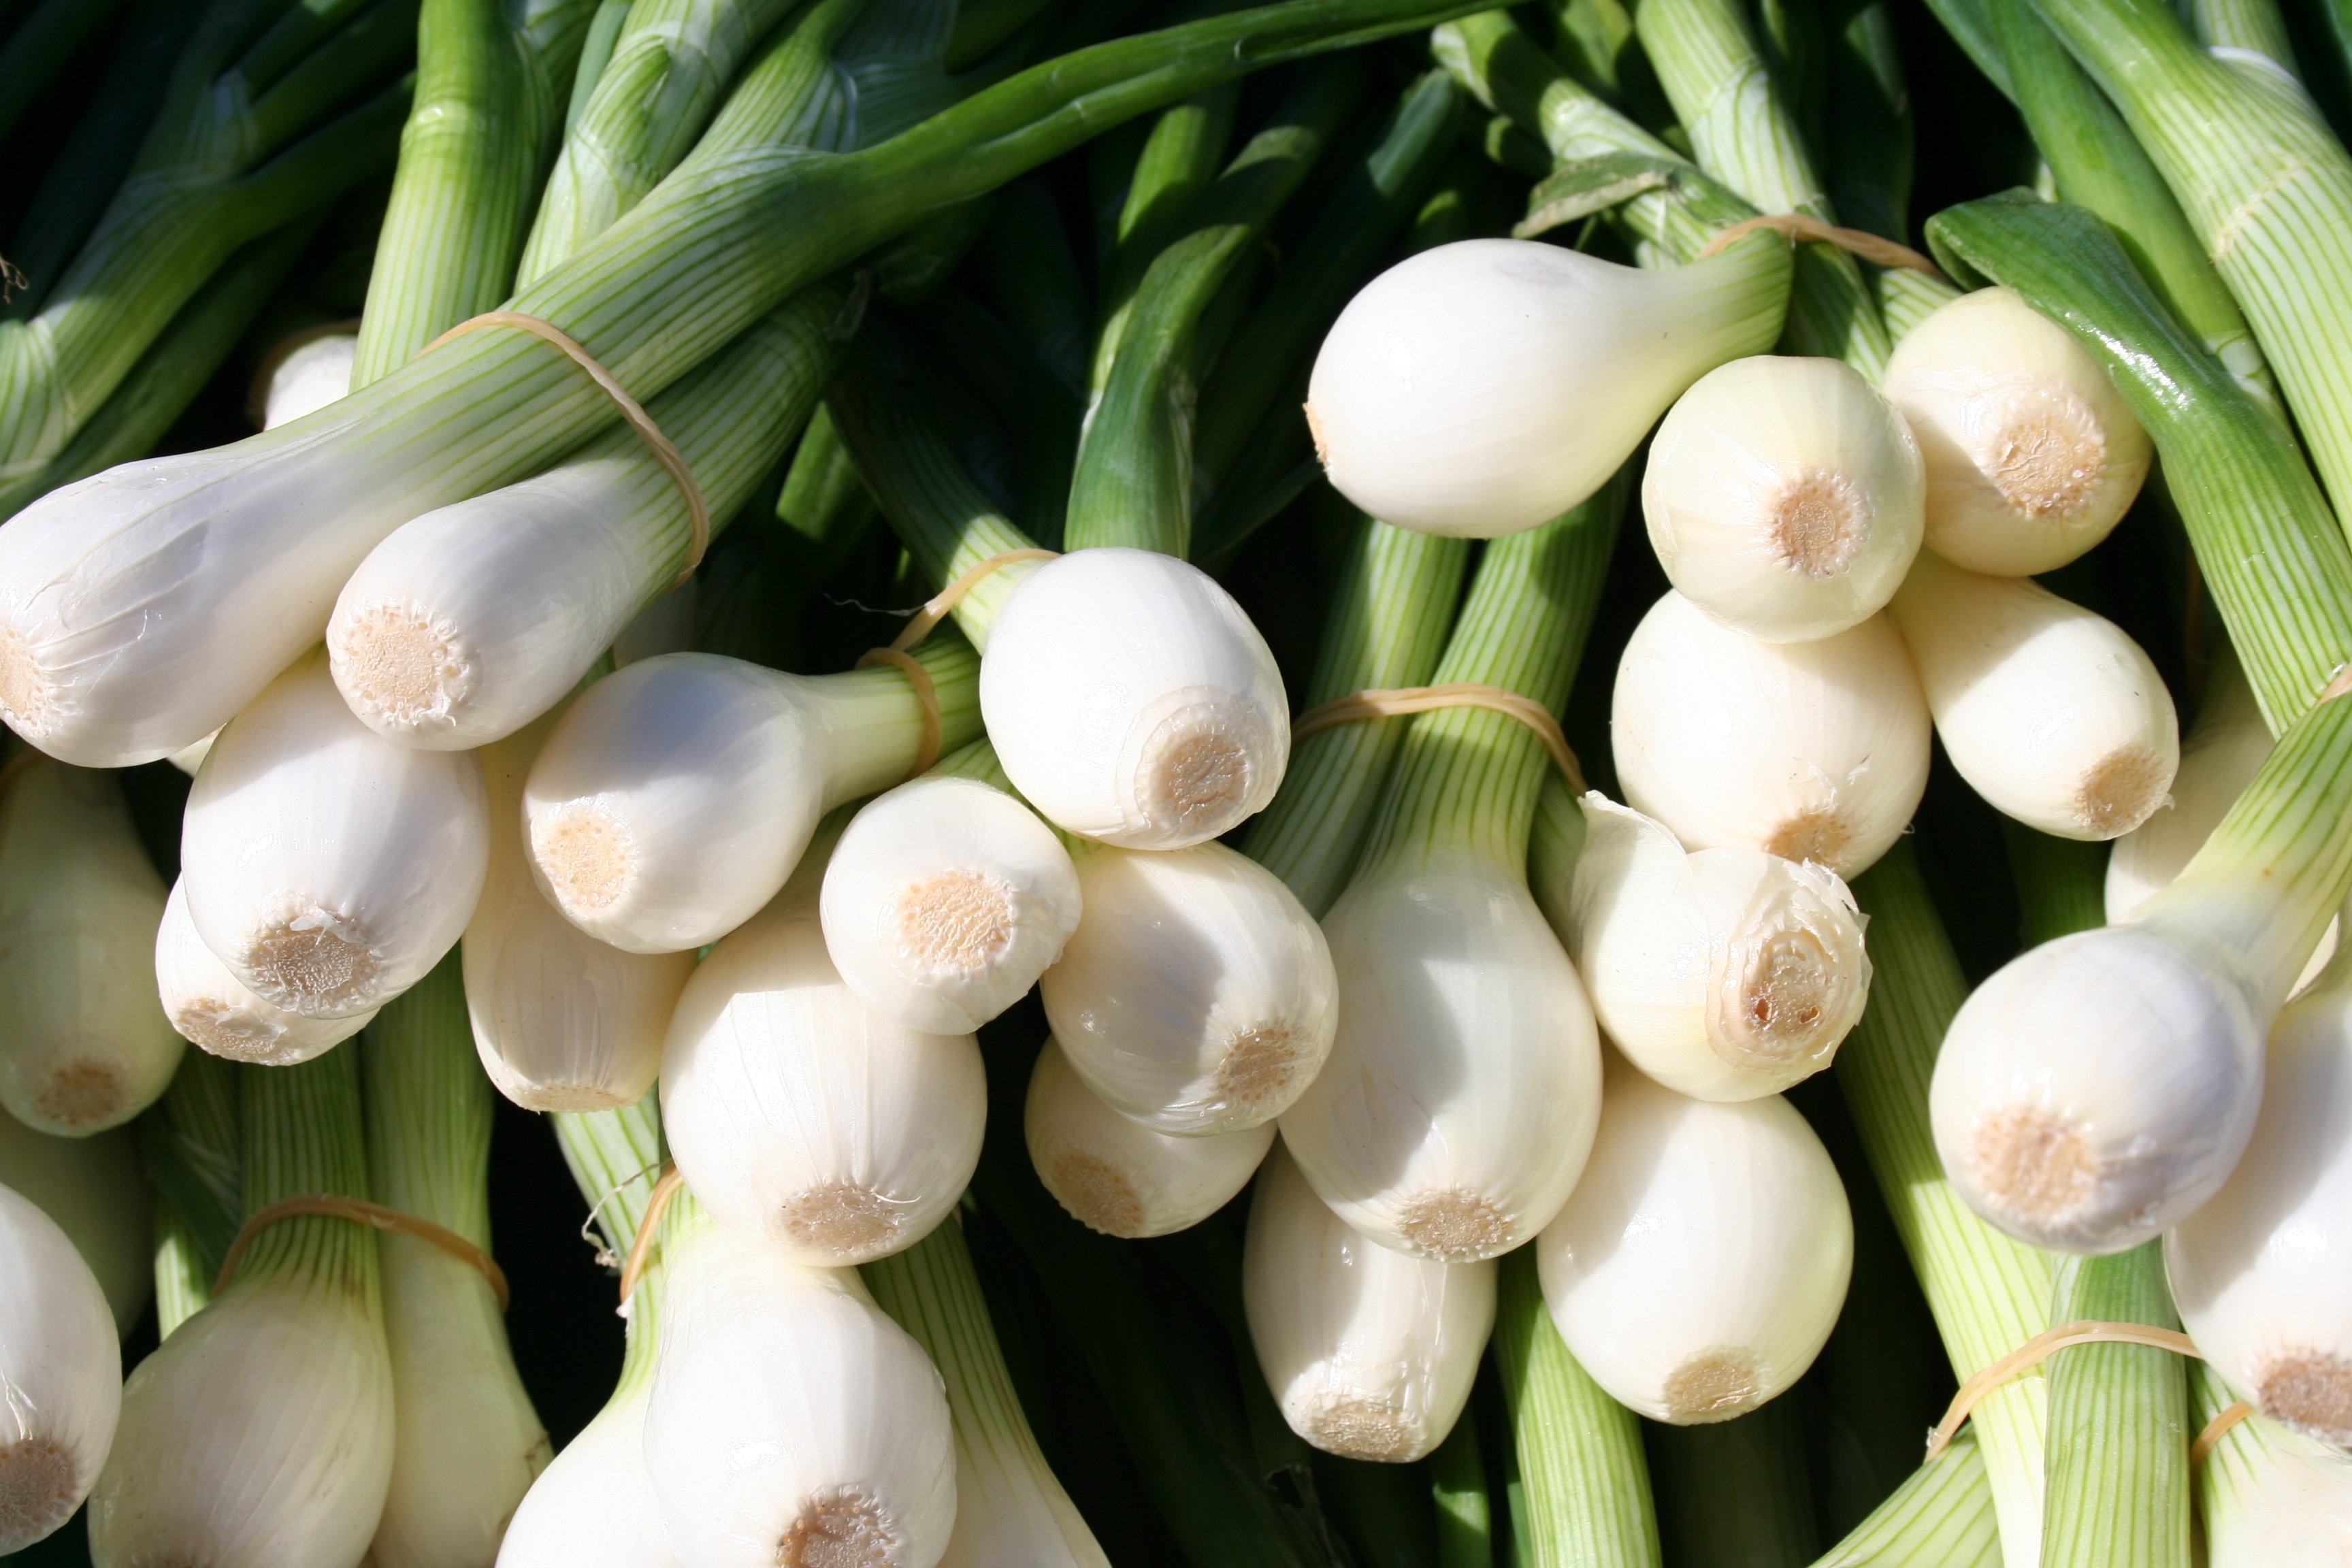
plant, white, flower, food, green, produce, botany, flora, vegetables, flowering plant, plant stem, land plant, onion bunch